TJ Richards & Sons

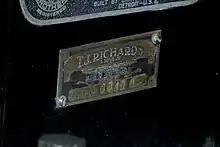
Plate

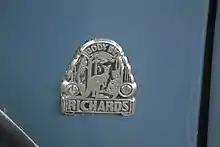
Badge

In 1913, the company name was changed to "TJ Richards & Sons", Richards having recently handed over the operation of the company to his sons. In 1920, the company moved again, this time to a -acre site on the corner of Anzac Highway and Leader Street in the Adelaide suburb of Keswick. The first mechanical body press was installed in 1924 and an assembly line was established shortly after this. Bodies were produced for various makes including Bianchi, Citroën, Fiat, Maxwell, Hudson, Oakland, Overland, Armstrong Siddeley, Austin, Hupmobile, Berliet, Durant, Amilcar, Rover and Rolls-Royce.